History of Myanmar

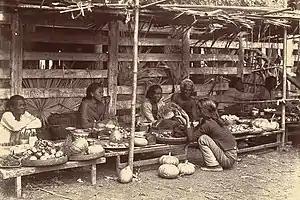
Vegetable stall on the roadside at the Madras Lancer Lines, Mandalay, January 1886. Photographer: Hooper, Willoughby Wallace (1837–1912).

Britain made Burma a province of India in 1886 with the capital at Rangoon. Traditional Burmese society was drastically altered by the demise of the monarchy and the separation of religion and state. Though war officially ended after only a couple of weeks, resistance continued in northern Burma until 1890, with the British finally resorting to a systematic destruction of villages and appointment of new officials to finally halt all guerrilla activity. The economic nature of society also changed dramatically. After the opening of the Suez Canal, the demand for Burmese rice grew and vast tracts of land were opened up for cultivation. However, to prepare the new land for cultivation, farmers were forced to borrow money from Indian moneylenders called chettiars at high interest rates and were often foreclosed on and evicted losing land and livestock. Most of the jobs also went to indentured Indian labourers, and whole villages became outlawed as they resorted to 'dacoity' (armed robbery). While the Burmese economy grew, most of the power and wealth remained in the hands of several British firms, Anglo-Burmese people, and migrants from India. The civil service was largely staffed by the Anglo-Burmese community and Indians, and Bamars were largely excluded almost entirely from military service.